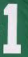
Number: 1